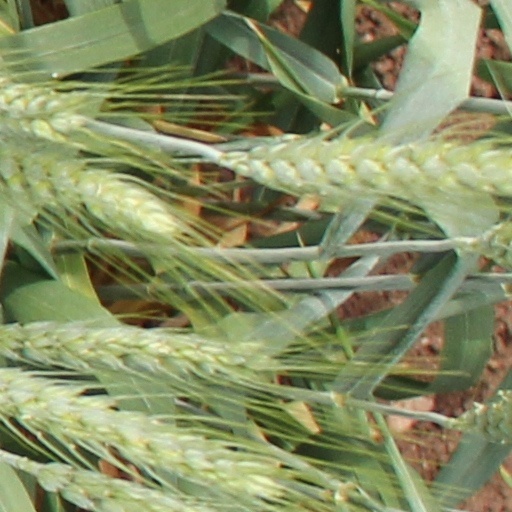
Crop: wheat